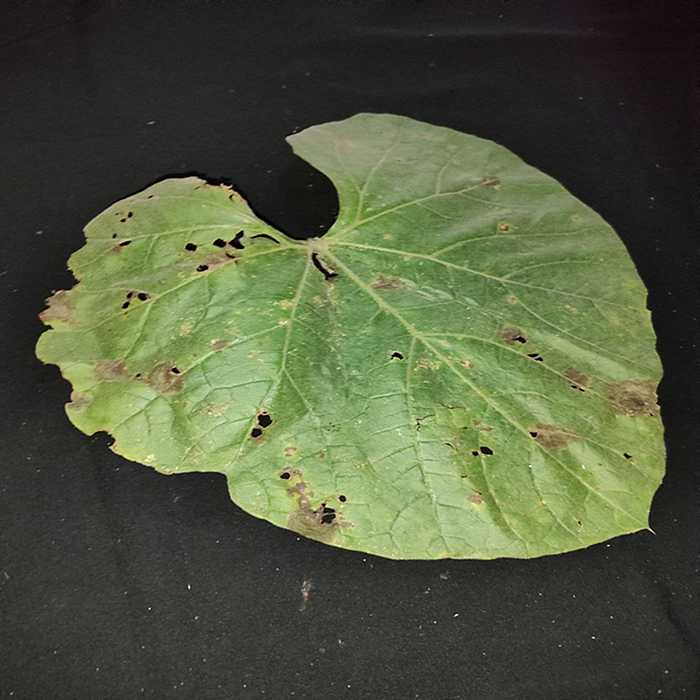
Plant: Bottle gourd
Label: Anthracnose